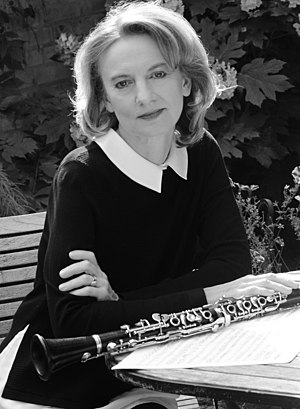
Sabine Meyer
Sabine Meyer er en tysk klarinettist, der optræder internationalt som solist.